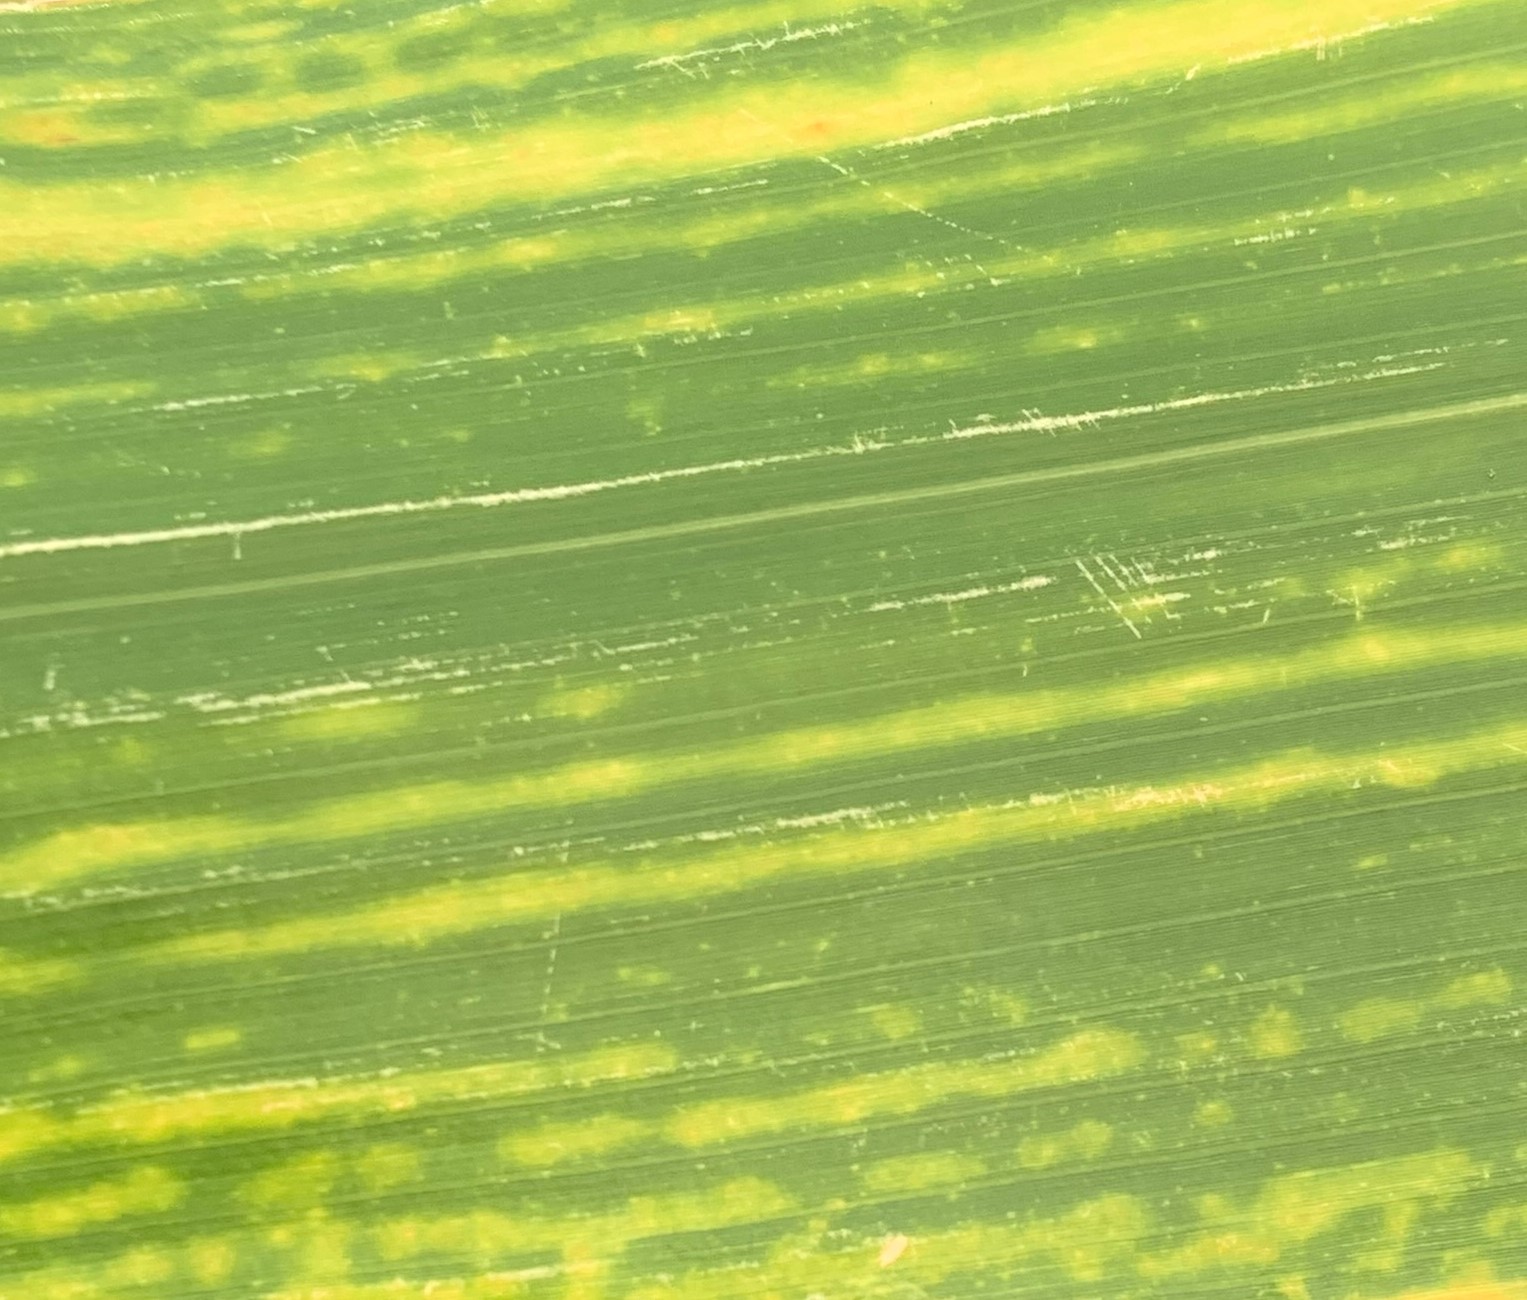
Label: MLN